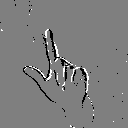
ASL letter: l